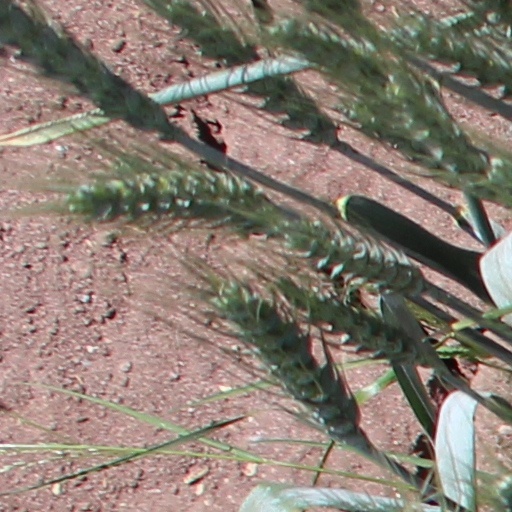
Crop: wheat